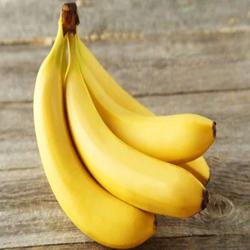
Label: Banana